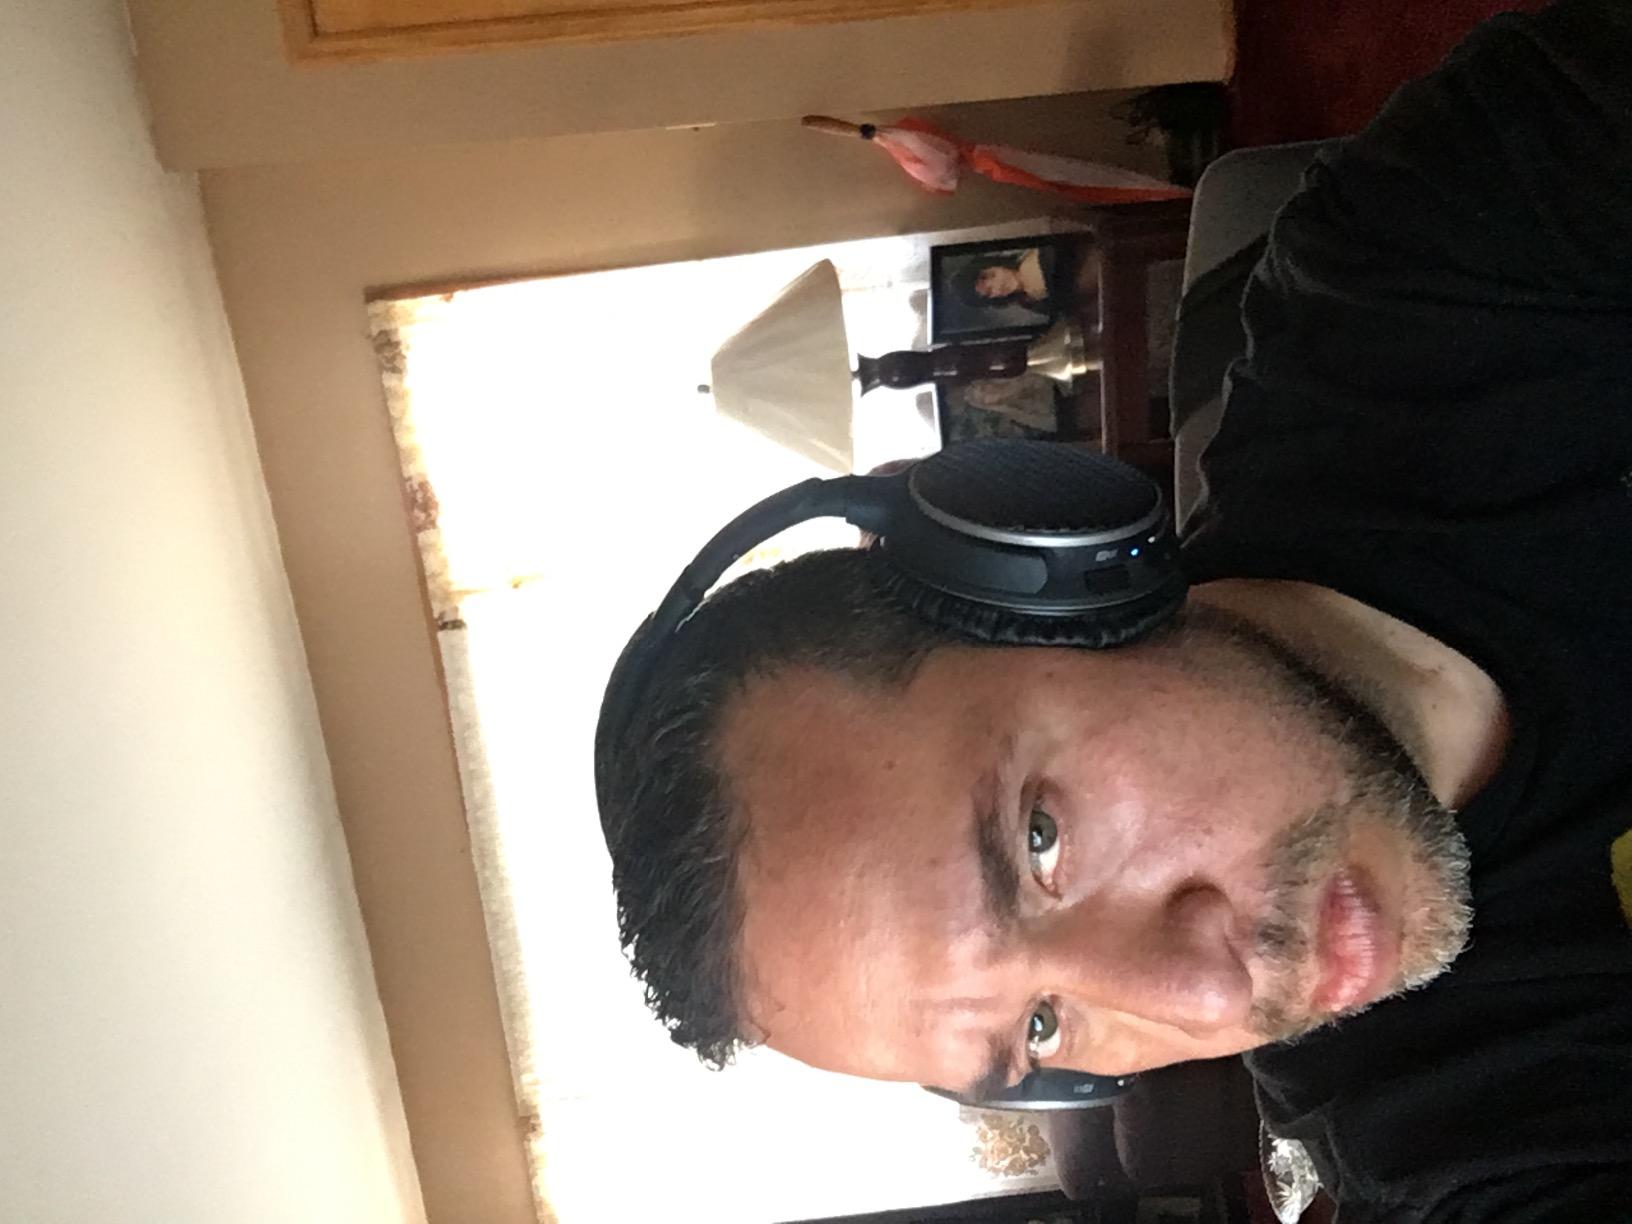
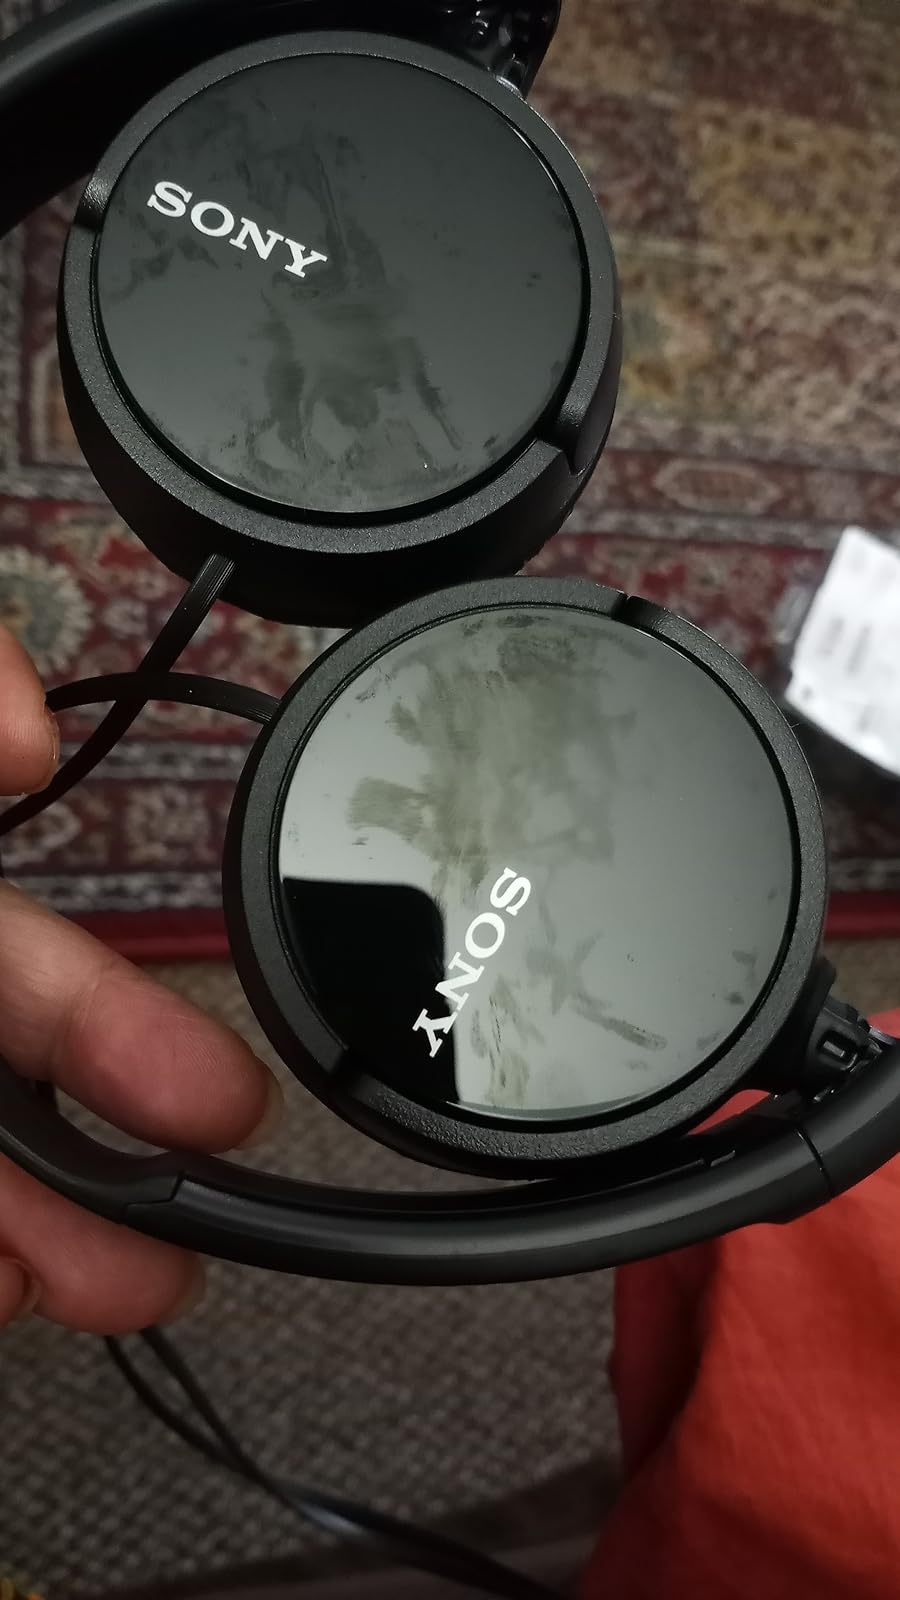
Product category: headphones
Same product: no